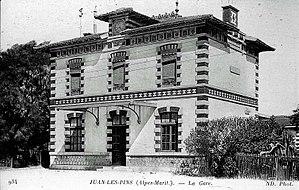
La gare de Juan-les-Pins telle qu'elle était avant les grands travaux de réaménagement.
La gare de Juan-les-Pins est une gare ferroviaire française de la ligne de Marseille-Saint-Charles à Vintimille, située à proximité du centre de la station balnéaire de Juan-les-Pins sur le territoire de la commune d'Antibes, dans le département des Alpes-Maritimes en région Provence-Alpes-Côte d'Azur.